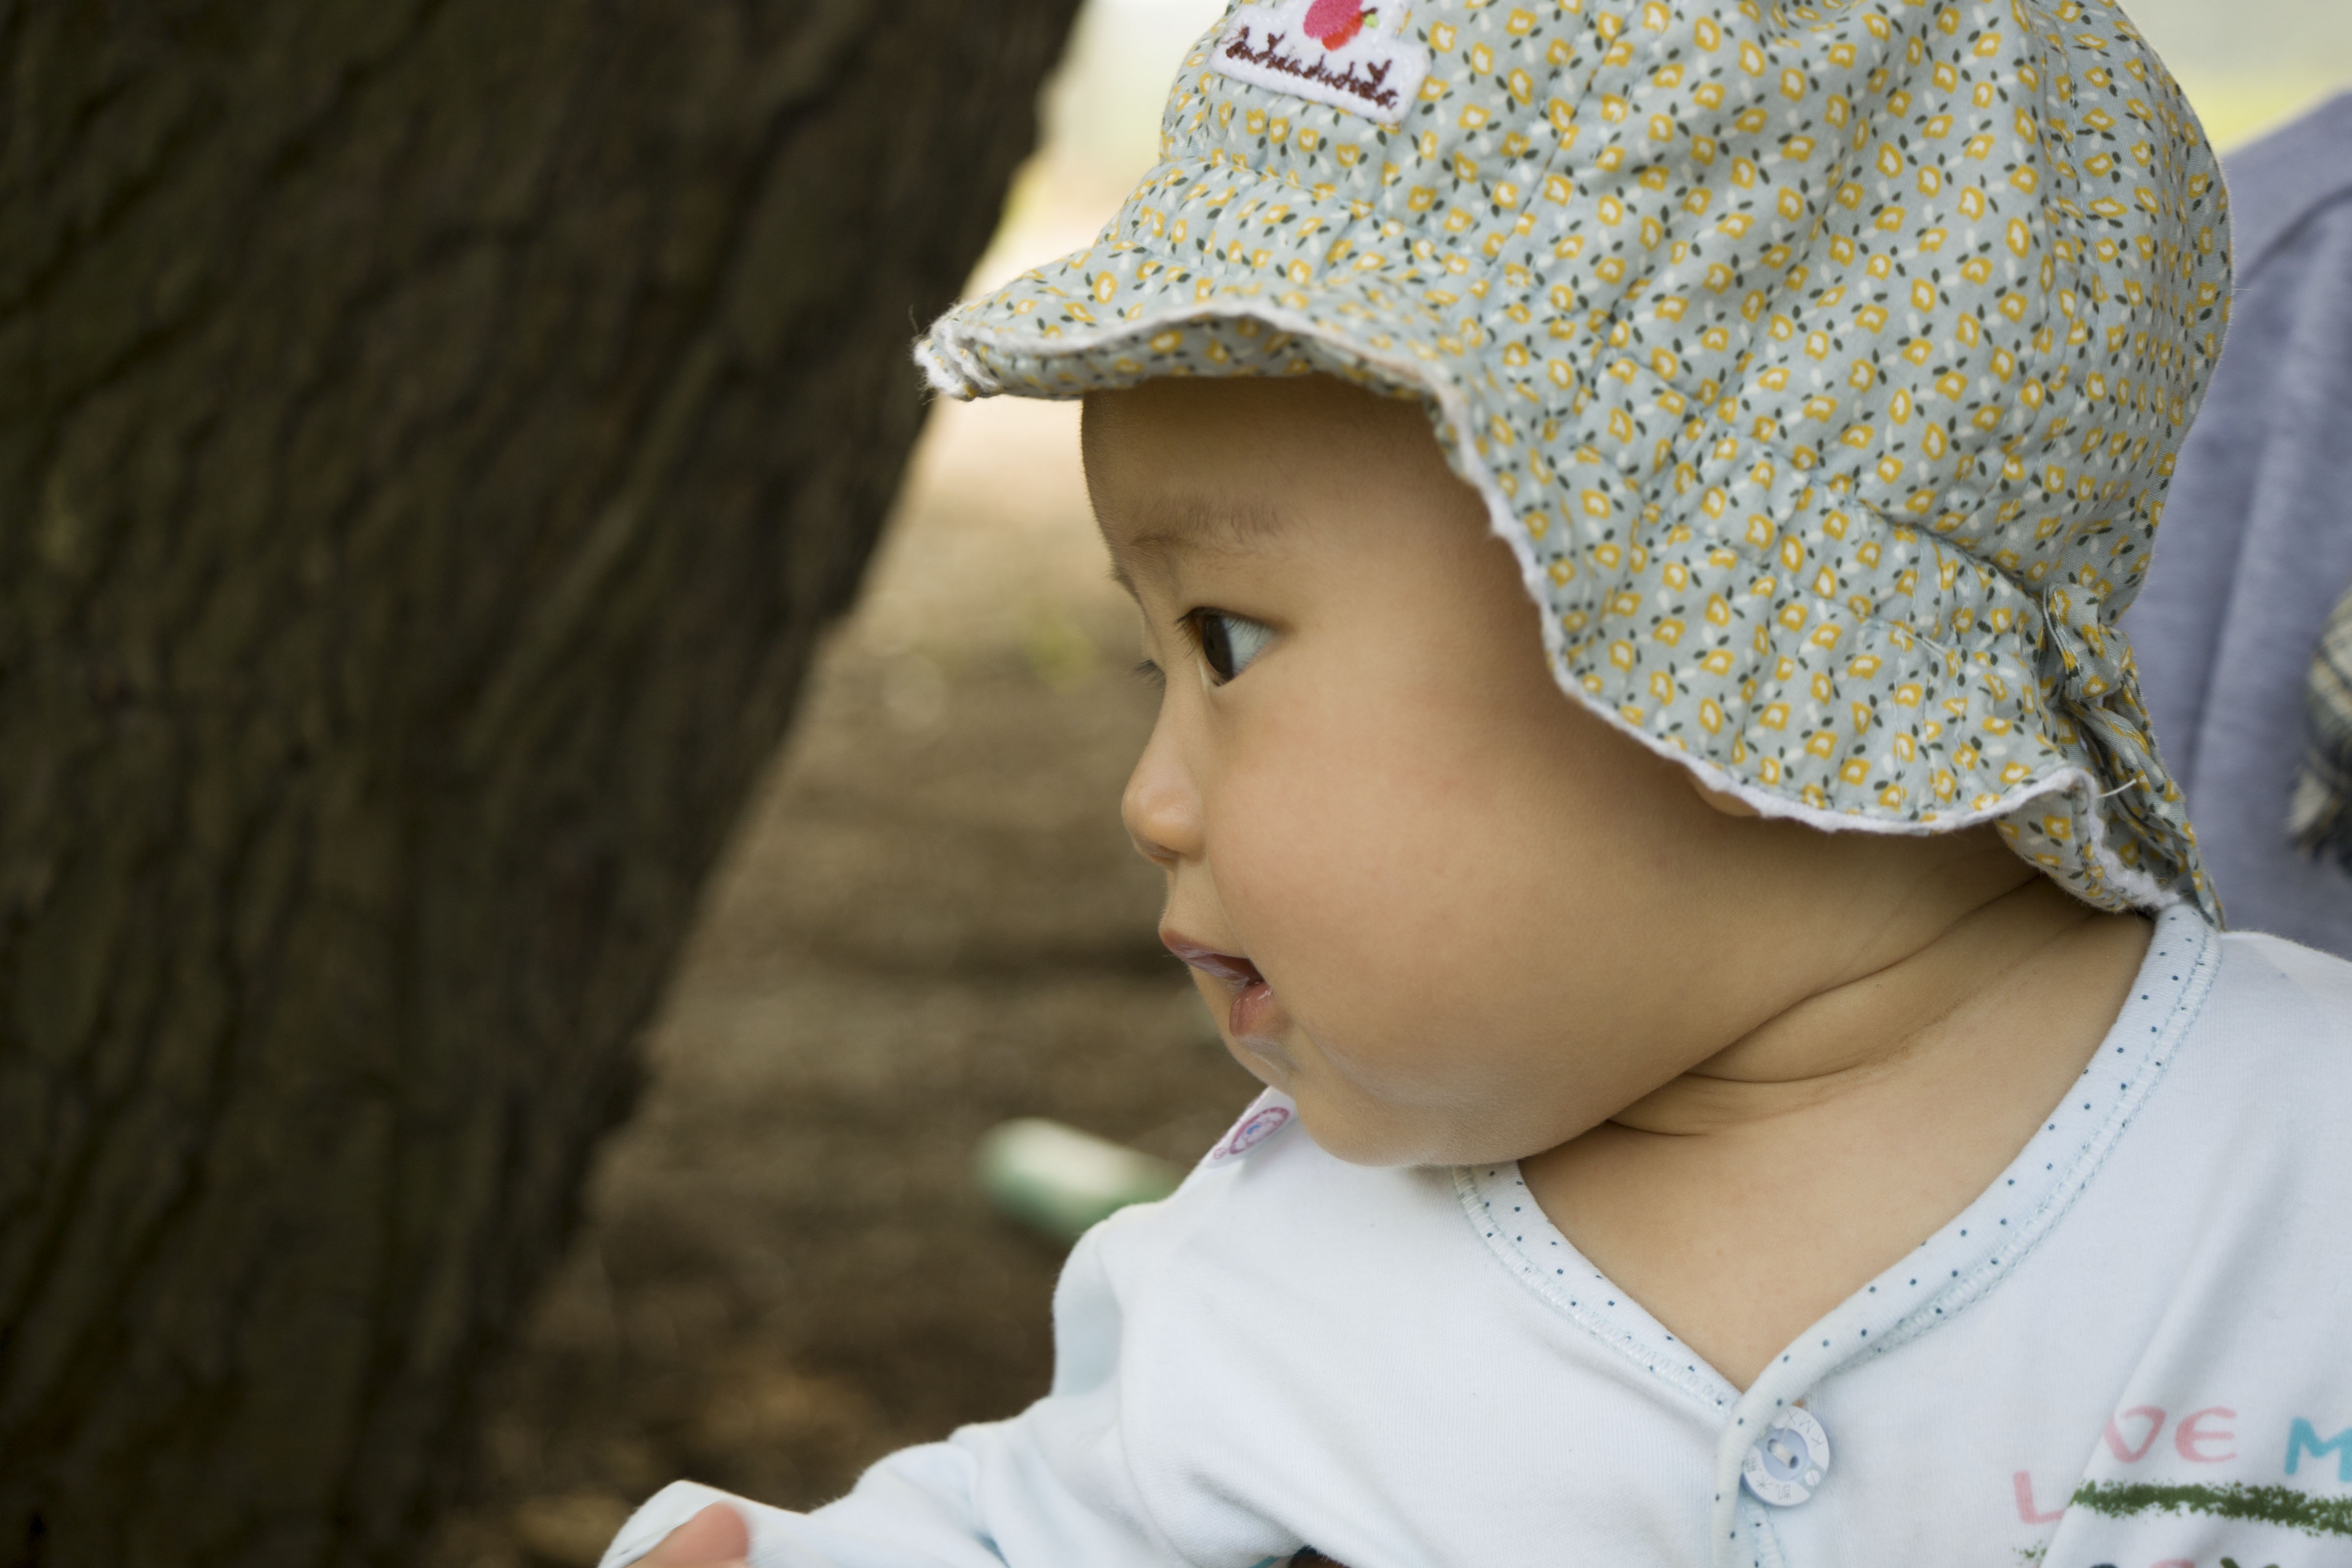
person, girl, portrait, spring, small, child, clothing, baby, infant, toddler, cap, head, skin, beauty, beautiful, portrait photography